Mandragora (band)

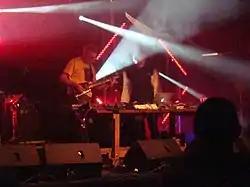
Mandragora in 2009

The release of the band's most recent album, "Pollen", in 1998 saw them shift into a more dance orientated direction, encompassing elements of dub, psy-trance and Celtic music. They drew on both traditional world musical styles and the mechanisms of the psychedelic dance scene.